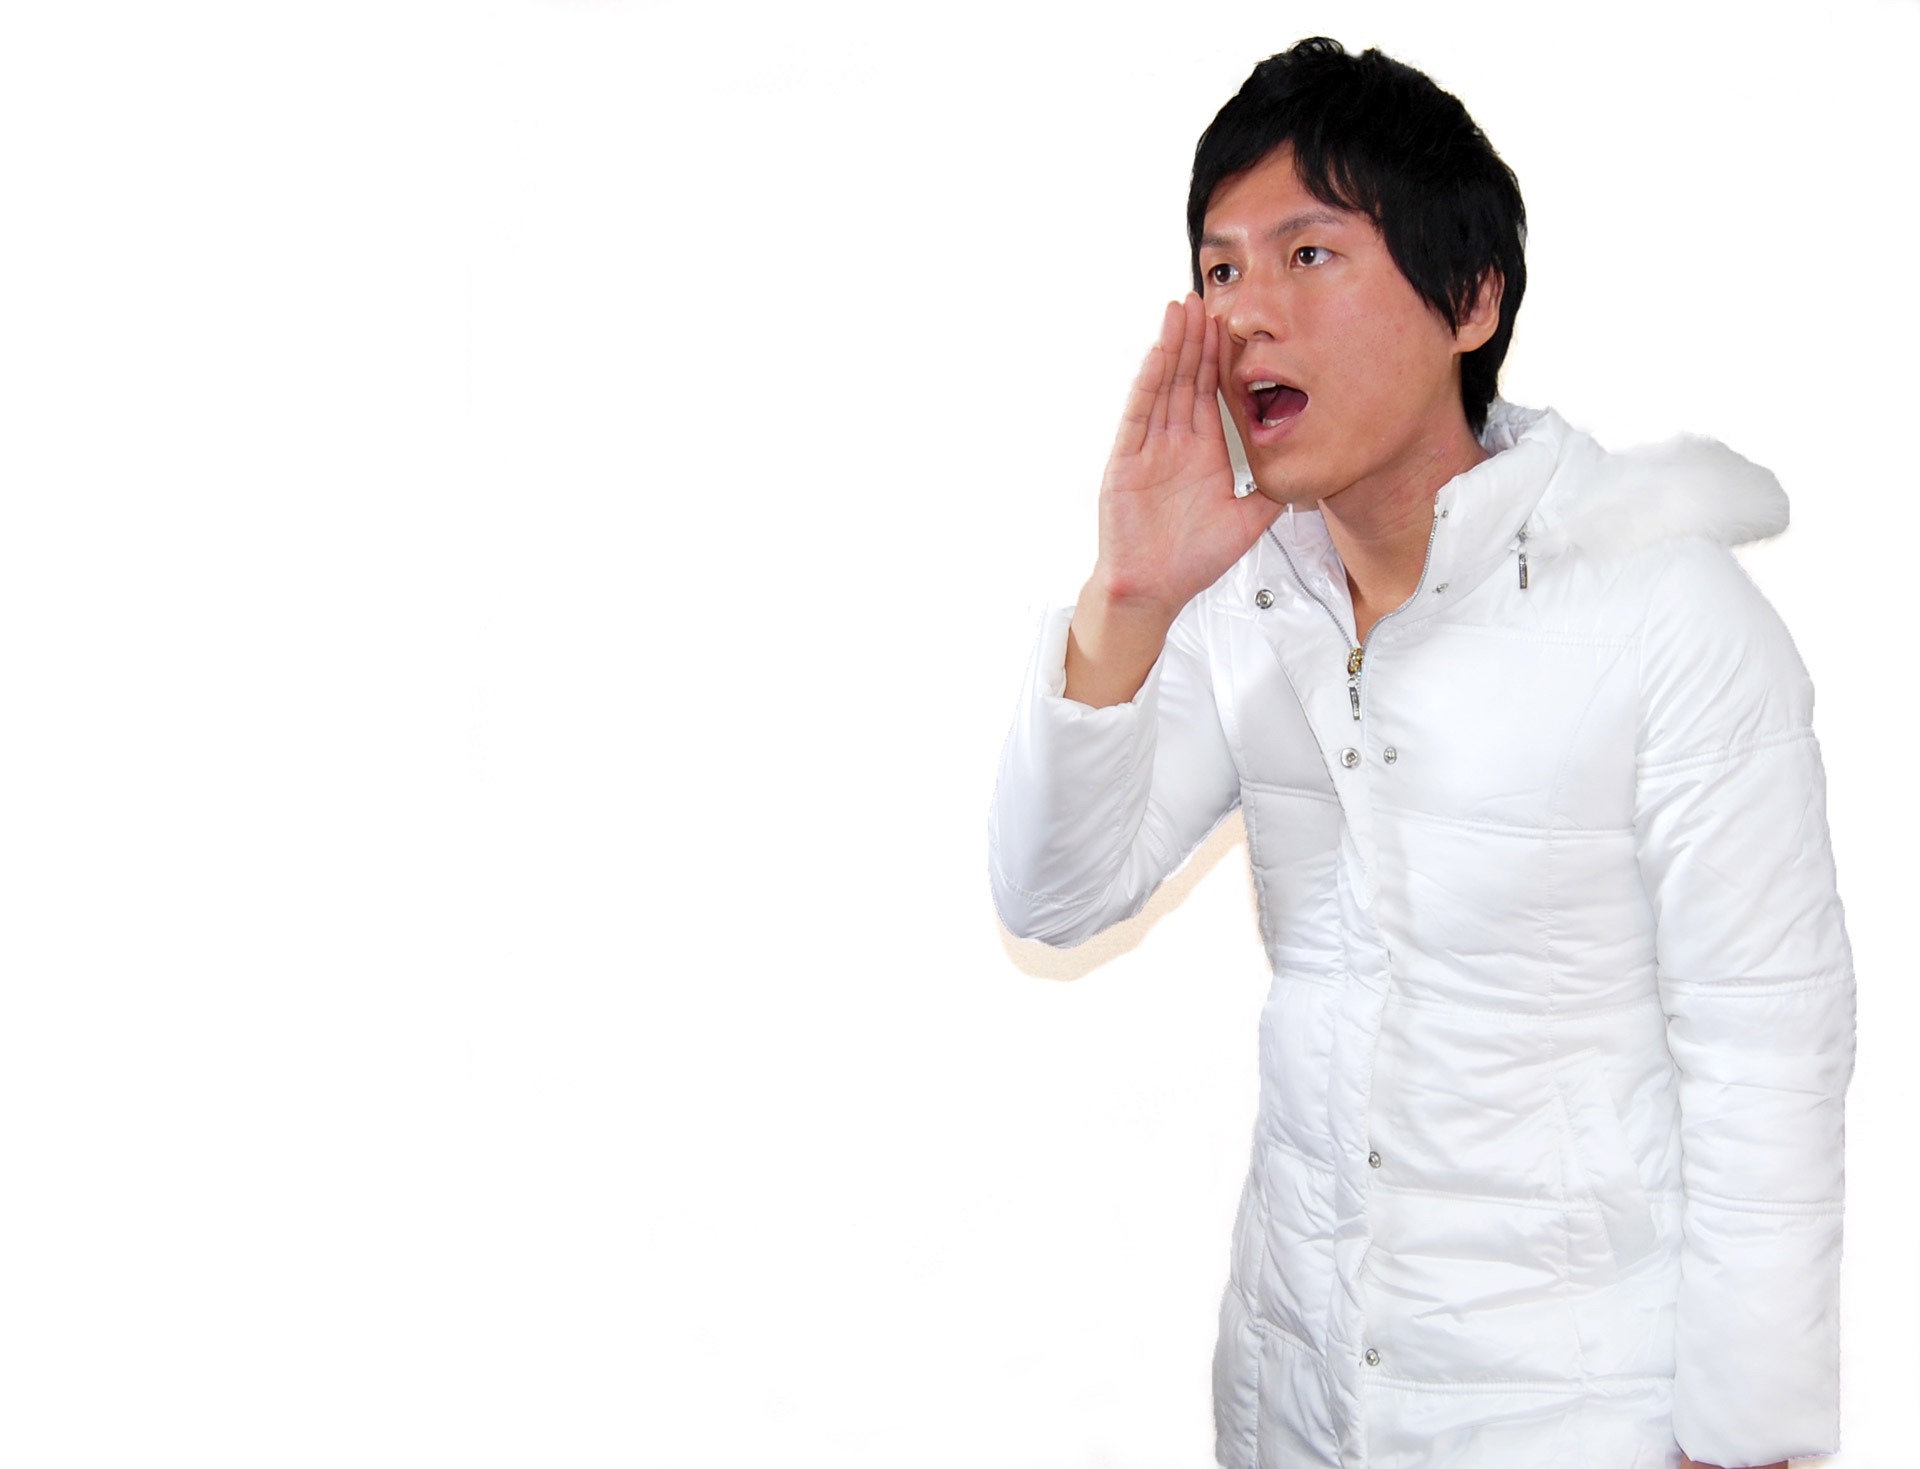
hand, man, person, people, boy, guy, young, finger, youth, clothing, arm, outerwear, neck, call, calling, scream, screaming, shout, thumb, shouting, sleeve, tell